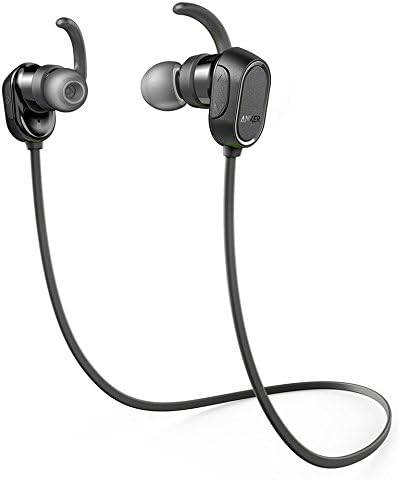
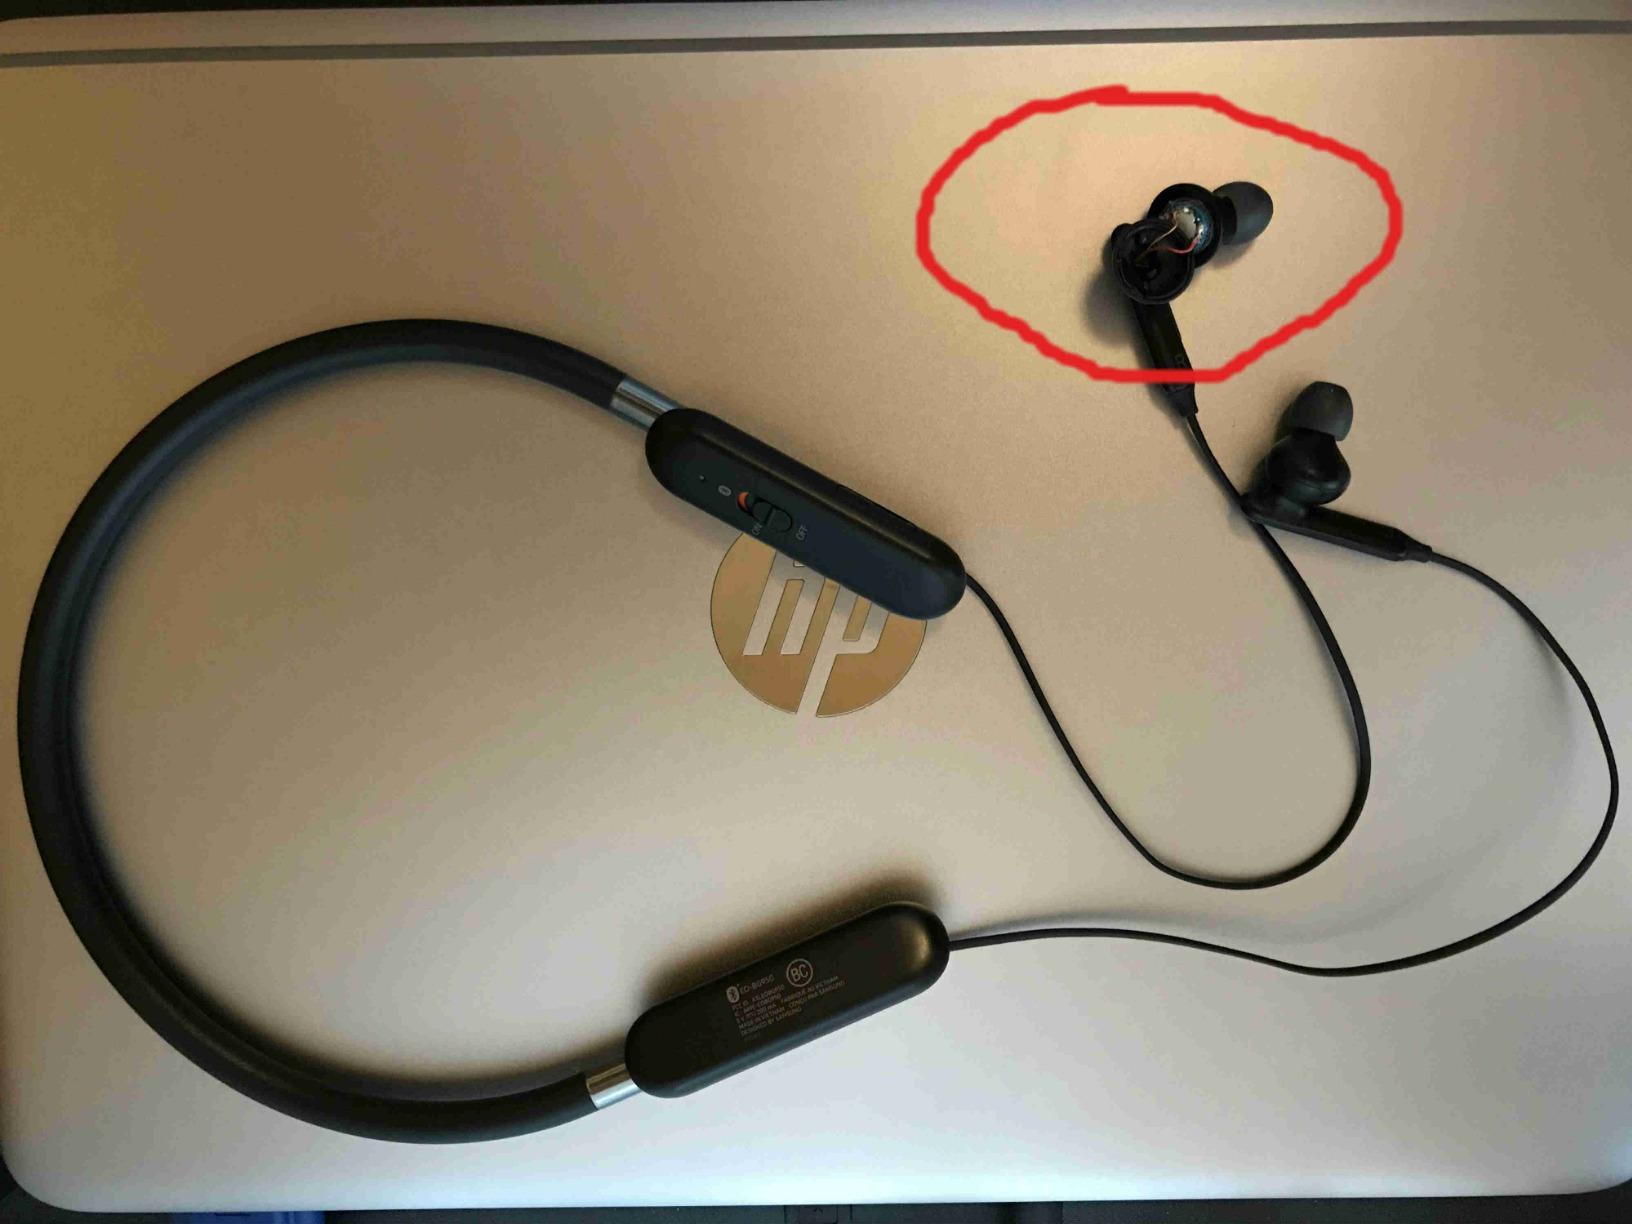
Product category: headphones
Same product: no